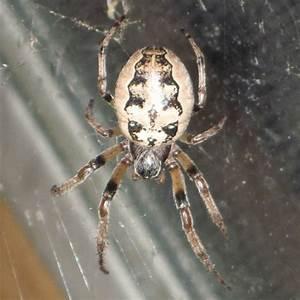
spider